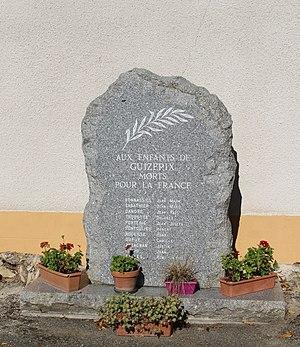
Monument aux morts de Guizerix (Hautes-Pyrénées)
Guizerix est une commune française située dans le département des Hautes-Pyrénées, en région Occitanie.